Perry family

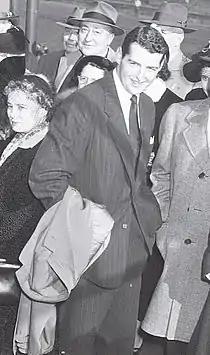
Lloyd P. Jones, son of Gulf Oil executive Willard F. Jones and Ruth A. Black

Calbraith Perry Rodgers (1879–1912) was an American aviation pioneer, the cousin of the aforementioned, who made the first transcontinental airplane flight across the U.S. from September 17, 1911, to November 5, 1911, with dozens of stops, both intentional and accidental. On October 10, 1910, publisher William Randolph Hearst offered the Hearst prize, US$50,000 to the first aviator to fly coast to coast, in either direction, in less than 30 days from start to finish. Rodgers persuaded J. Ogden Armour, of Armour and Company, to sponsor the flight, and in return he named the plane, a Wright Model EX, after Armour's grape soft drink Vin Fiz. A special train of three cars, including sleeper, diner, and shop-on-wheels full of spare parts, was assembled to follow Rodgers, who planned to fly above the railroad tracks. The feat made him a national celebrity, but he was killed in a crash a few months later at an exhibition in California.